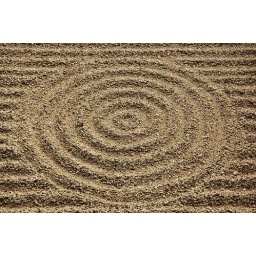
sand circle in stone garden, kyoto